In the Wake of the Bounty

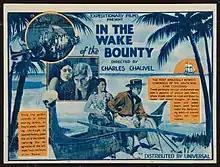

In the Wake of the Bounty (1933) is an Australian film directed by Charles Chauvel about the 1789 Mutiny on the Bounty. It is notable as the screen debut of Errol Flynn, playing Fletcher Christian. The film preceded MGM's more famous "Mutiny on the Bounty", starring Charles Laughton and Clark Gable, by two years.